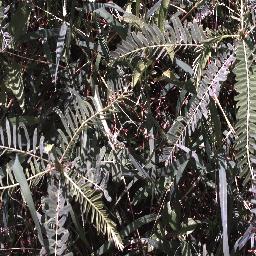
Label: negative